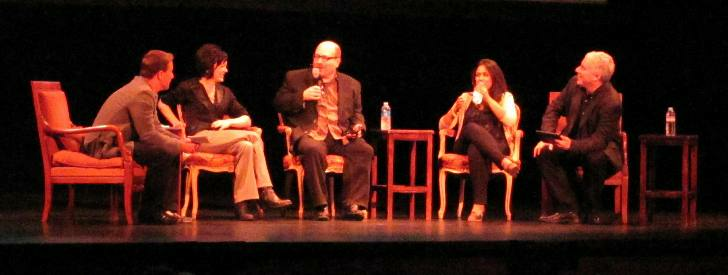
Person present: Yes